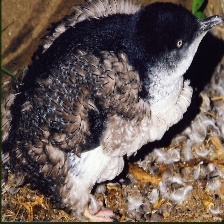
Species: FAIRY PENGUIN
Scientific name: EUDYPTULA MINOR
ImageNet parent category: king_penguin